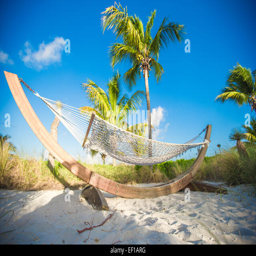
cute hammock in the shadow of palm on tropical beach